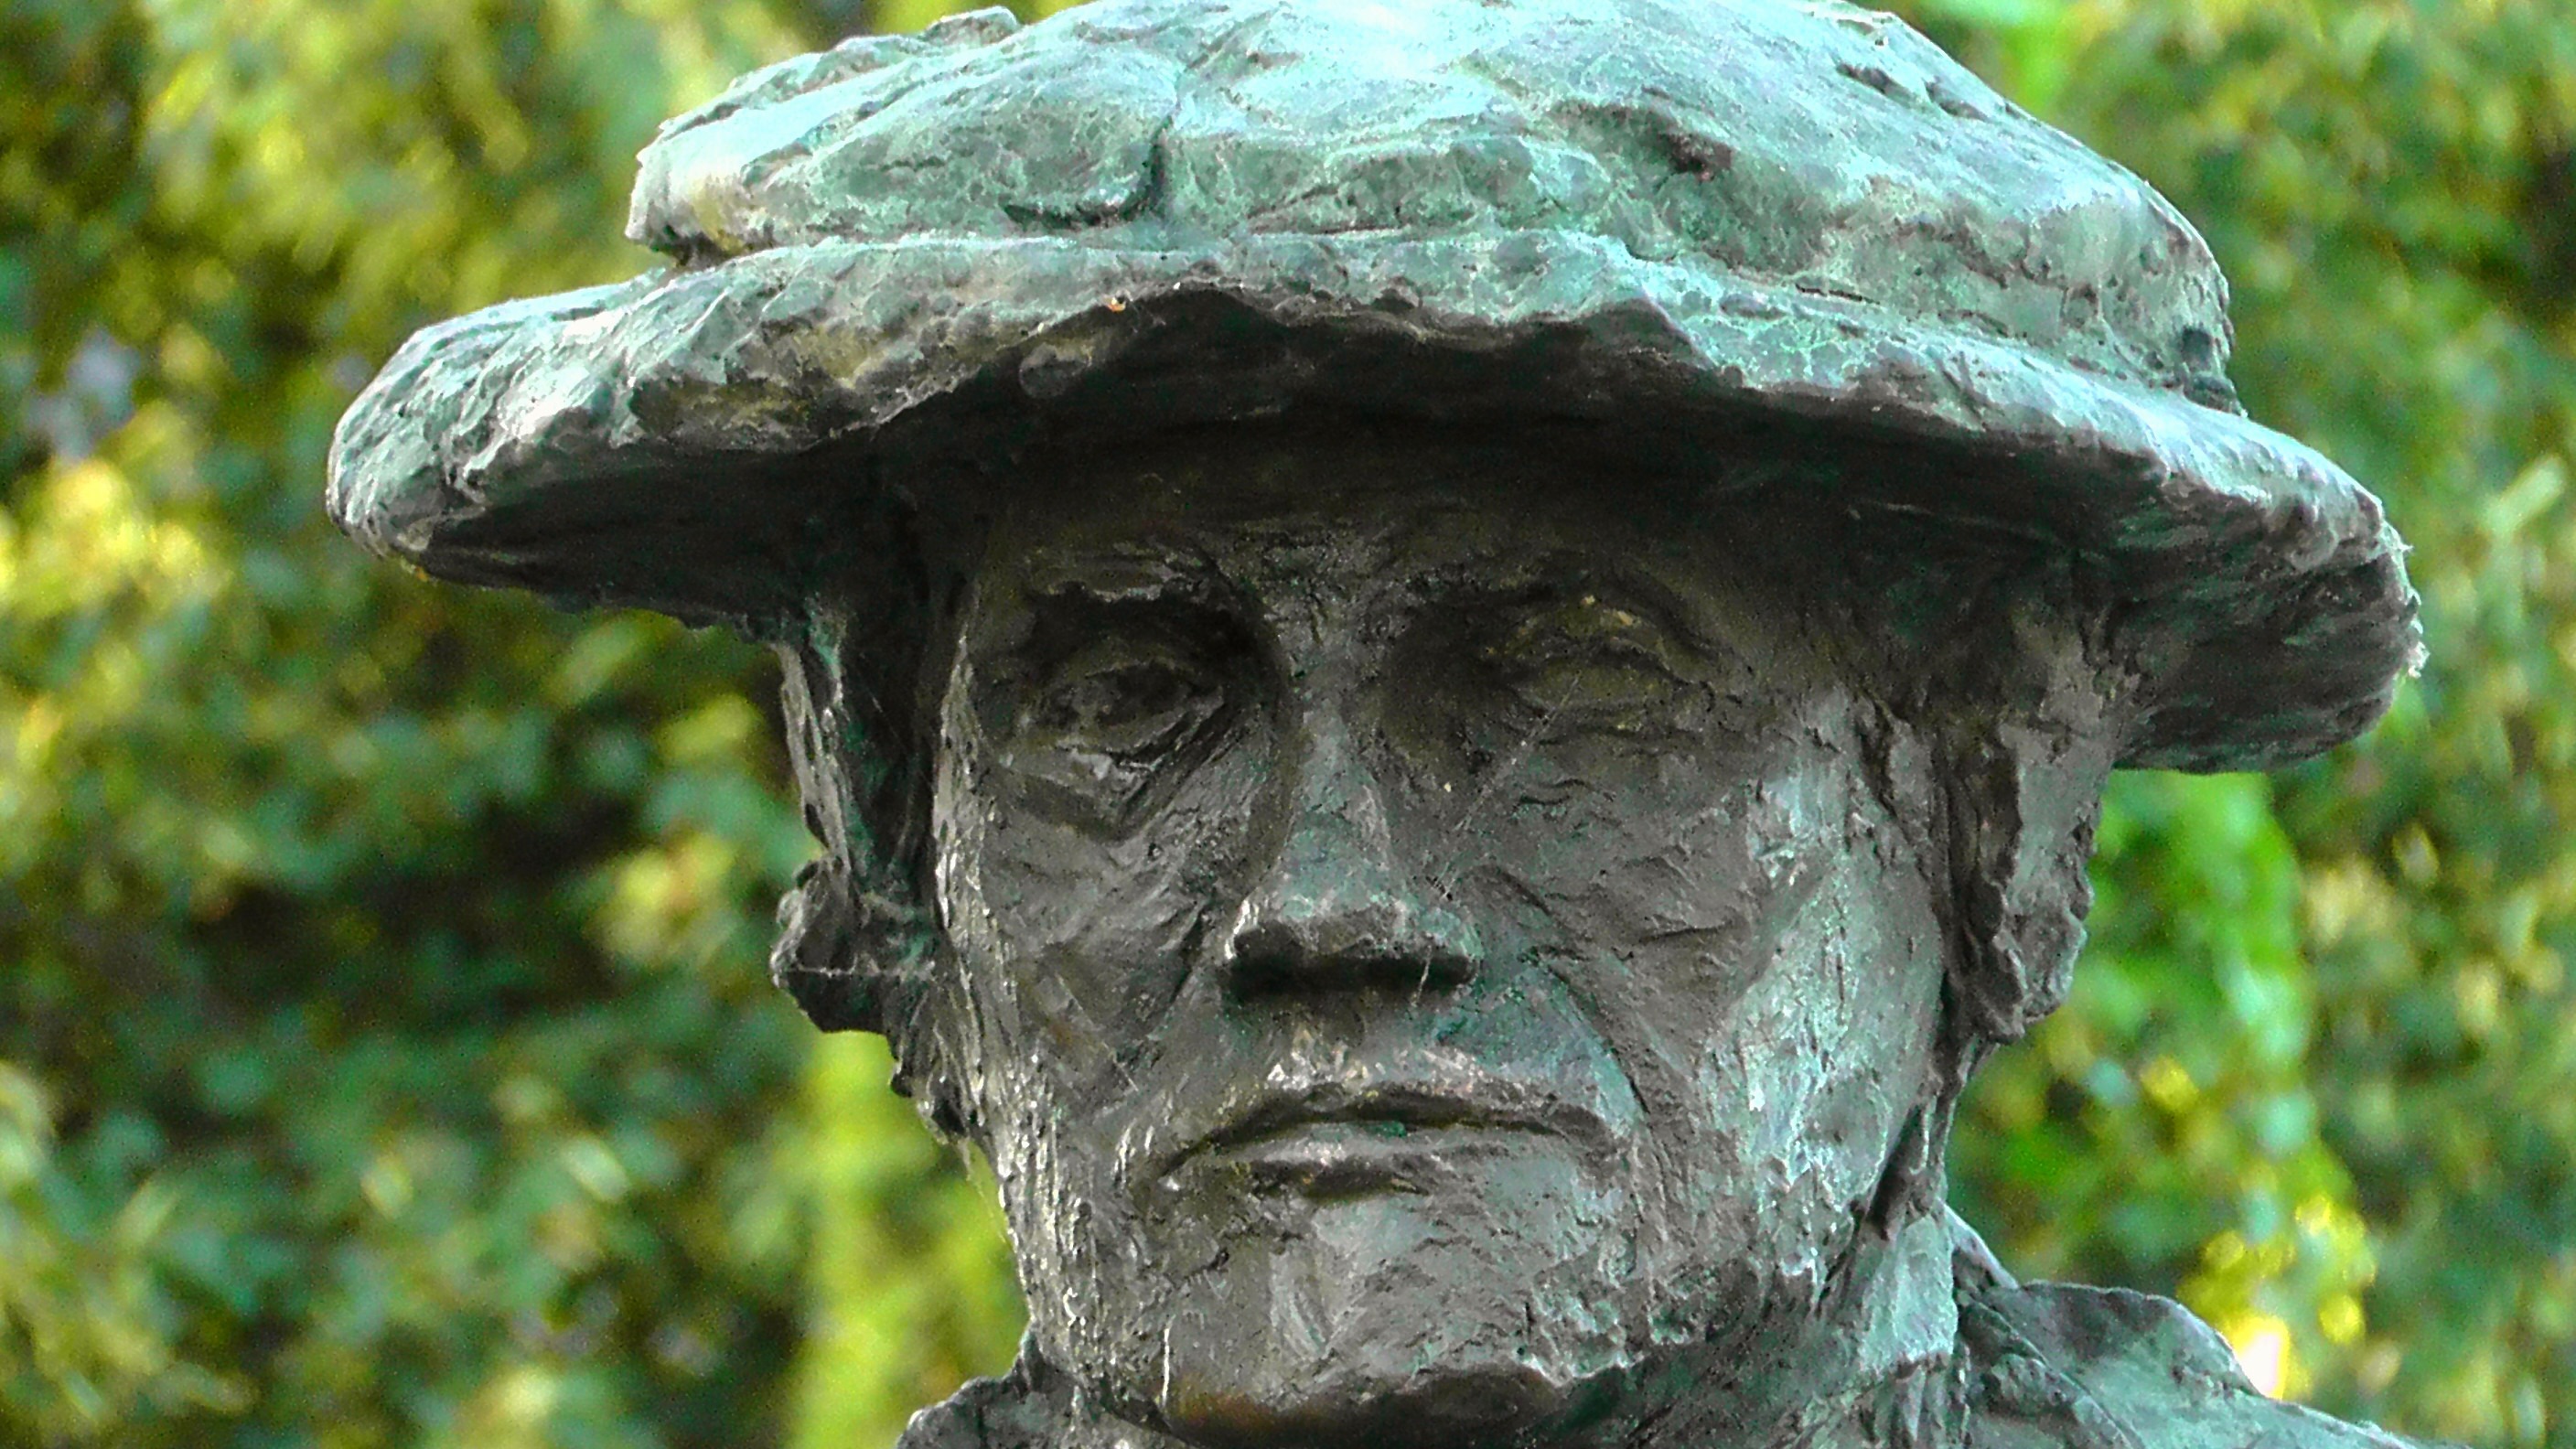
man, monument, statue, metal, landmark, face, sculpture, art, head, melancholic, ancient history